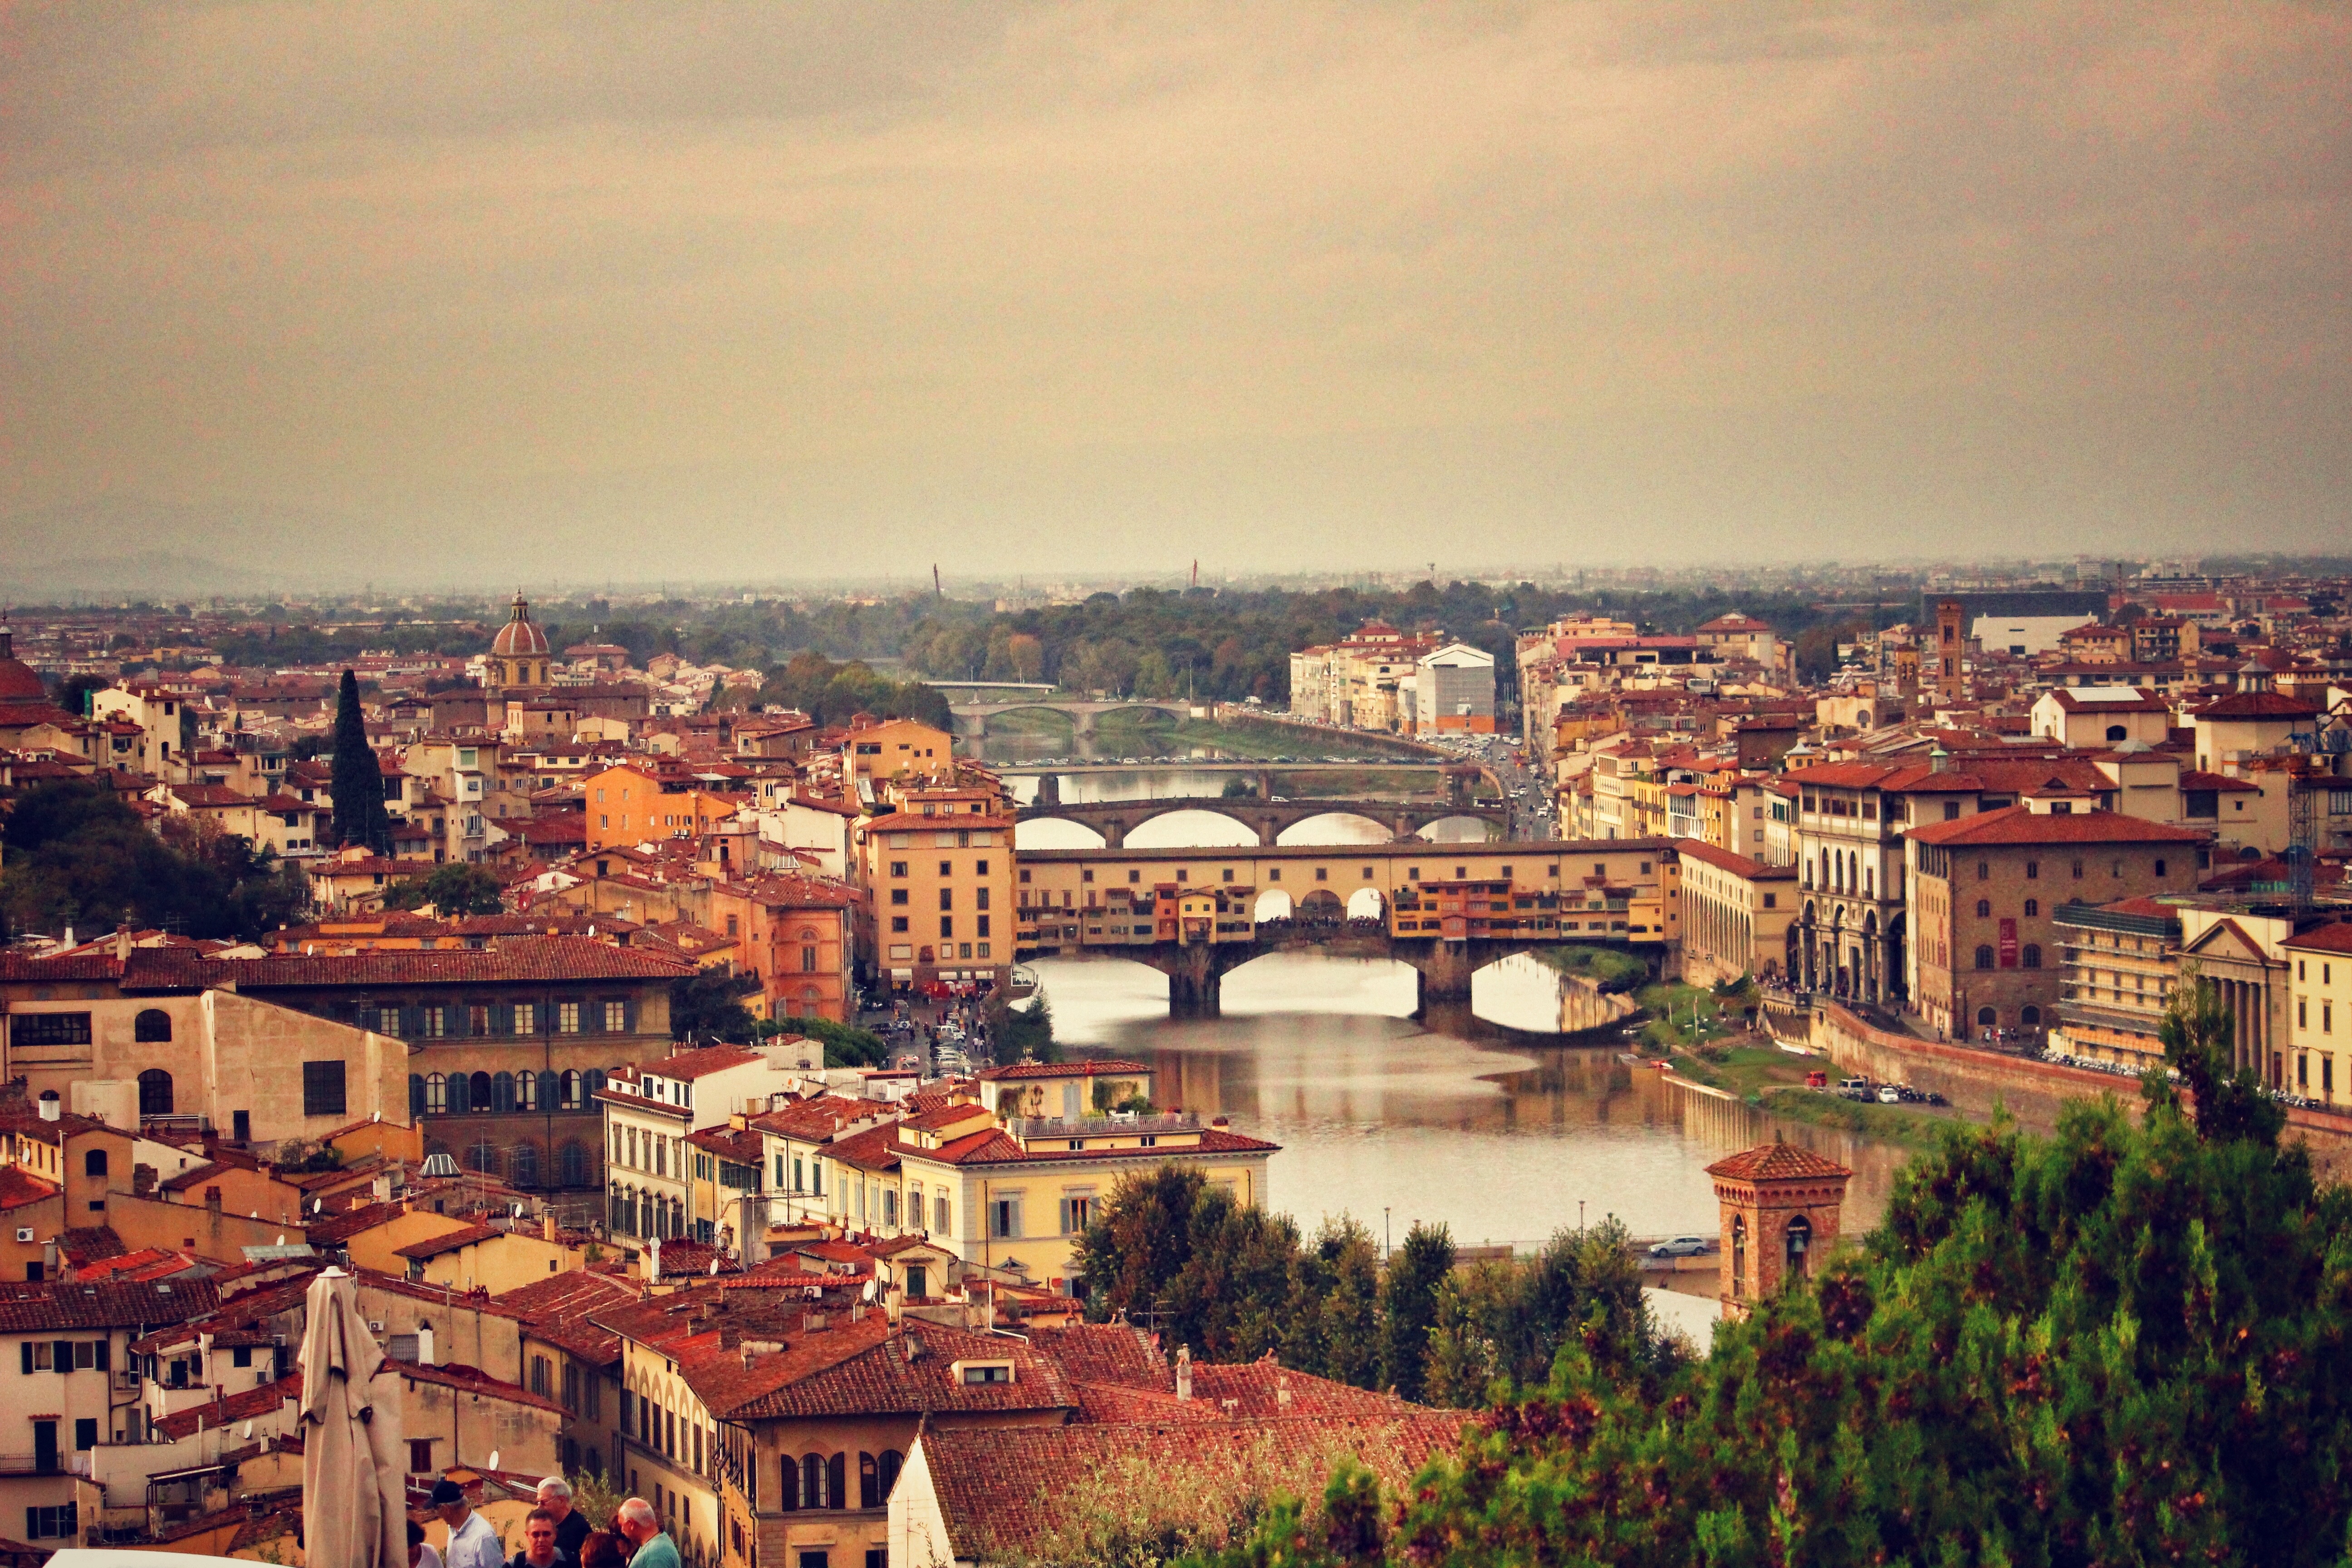
landscape, horizon, architecture, sunset, skyline, photography, town, building, palace, city, river, cityscape, panorama, dusk, europe, evening, landmark, italy, tuscany, tourism, rooftops, florence, italian, firenze, toscana, aerial photography, ancient history, geographical feature, human settlement